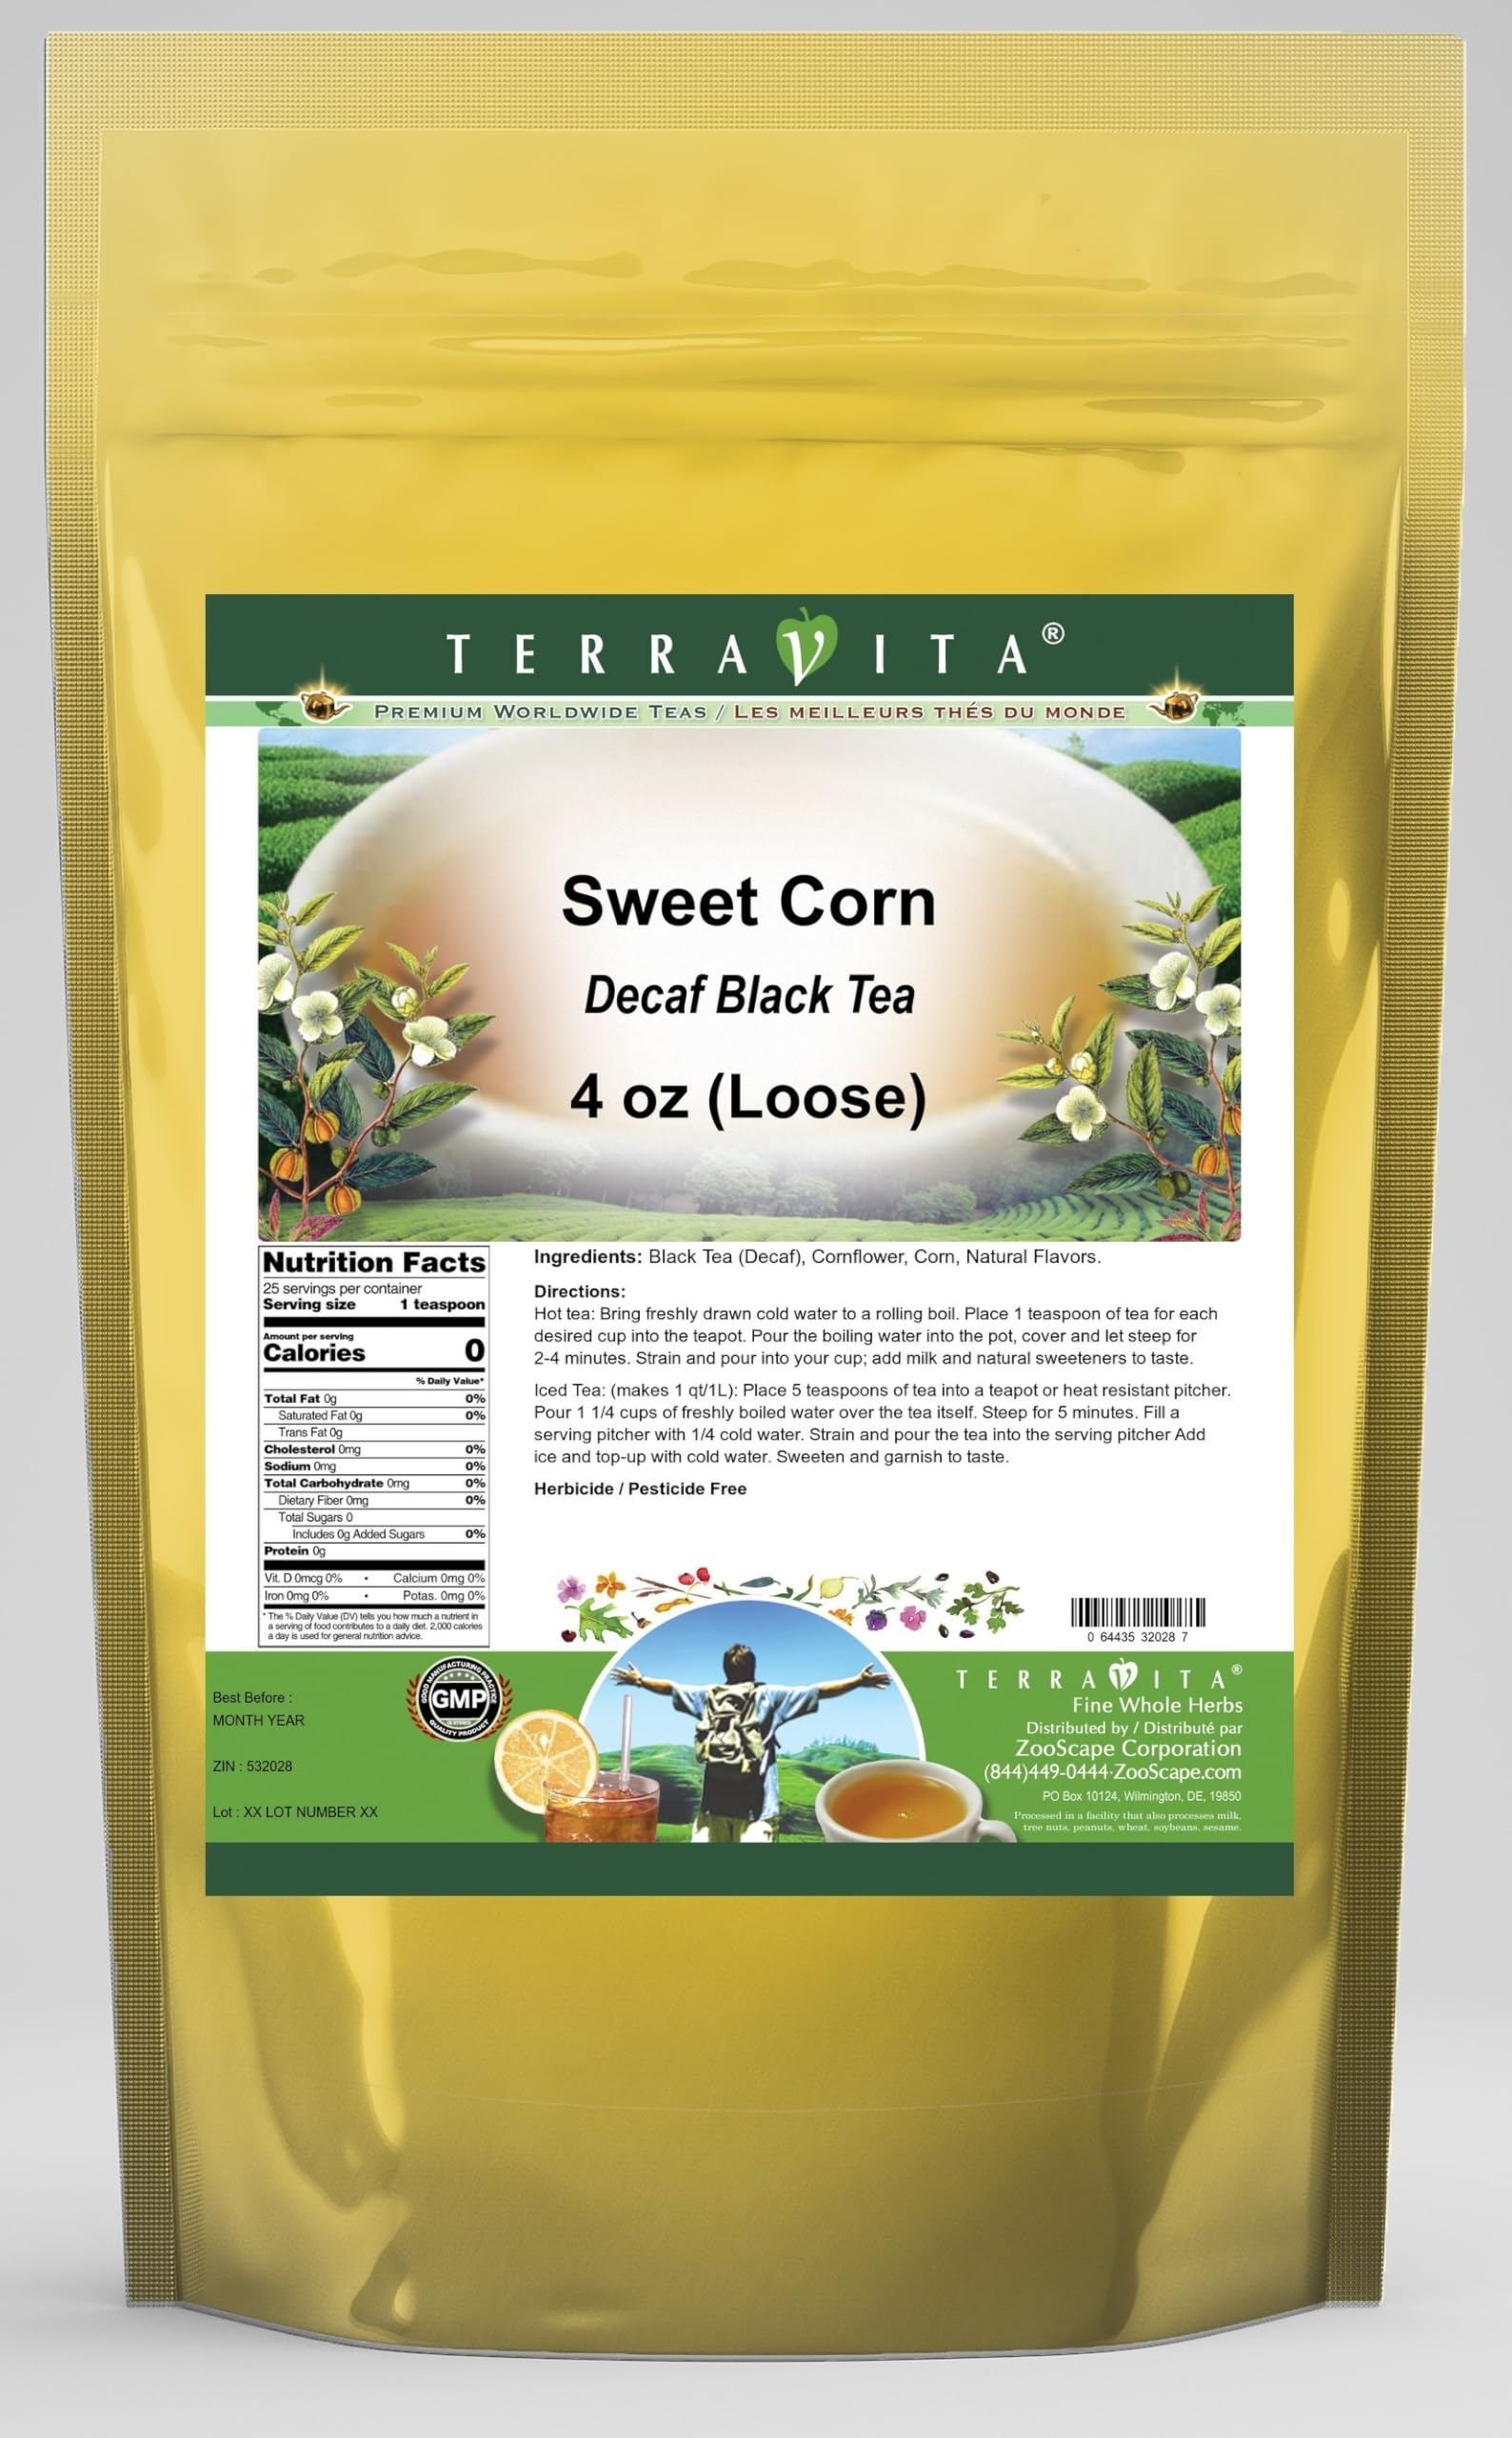
Item Name: Sweet Corn Decaf Black Tea (Loose) (4 oz, ZIN: 532028)
Bullet Point 1: Our Sweet Corn Decaf Black Tea is a wonderful flavored decaffeinated Black tea with Cornflower. You will enjoy the simple and elegant Sweet Corn taste! - Ingredients: Decaf Black tea, Cornflower, Corn and Natural Sweet Corn Flavor.
Bullet Point 2: No fillers.
Bullet Point 3: Manufacturer: TerraVita
Bullet Point 4: Size: 4 oz
Bullet Point 5: Loose Leaf Black Tea - Packed in a convenient upright pouch!
Product Description: Our Sweet Corn Decaf Black Tea is a wonderful flavored decaffeinated Black tea with Cornflower. You will enjoy the simple and elegant Sweet Corn taste! - Ingredients: Decaf Black tea, Cornflower, Corn and Natural Sweet Corn Flavor. - Hot tea brewing method: Bring freshly drawn cold water to a rolling boil. Place 1 teaspoon of tea for each desired cup into the teapot. Pour the boiling water into the pot, cover and let steep for 2-4 minutes. Strain and pour into your cup; add milk and natural sweeteners to taste. - Iced tea brewing method: (to make 1 liter/quart): Place 5 teaspoons of tea into a teapot or heat resistant pitcher. Pour 1 1/4 cups of freshly boiled water over the tea itself. Steep for 5 minutes. Fill a serving pitcher with 1/4 cold water. Strain and pour the tea into the serving pitcher Add ice and top-up with cold water. Sweeten and garnish to taste. - TerraVita is an exclusive line of premium-quality, natural source products that use only the finest, purest and most potent ingredients found around the world. TerraVita is hallmarked by the highest possible standards of purity, potency, stability and freshness. All of our products are prepared with the highest elements of quality control, from raw materials through the entire manufacturing process, up to and including the moment that the bottles or bags are sealed for freshness and shipped out to you. Our highest possible standards are certified by independent laboratories and backed by our personal guarantee. - TerraVita exists to meet and ensure your family's health and wellness without the harmful effects of chemicals and health products. We strive to make all of our products affordable and reliable and are constantly searching the market to maintain our affordability and to look for new ways to serve you
Value: 4.0
Unit: Ounce

Price: 27.4